Irene Brin

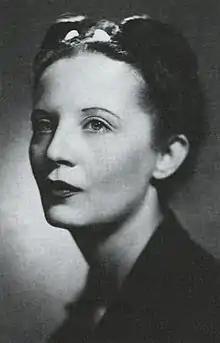
Irene Brin

Irene Brin (born Maria Victoria Rossi, 14 June 1911 – 31 May 1969) was an Italian fashion journalist, writer and art dealer.